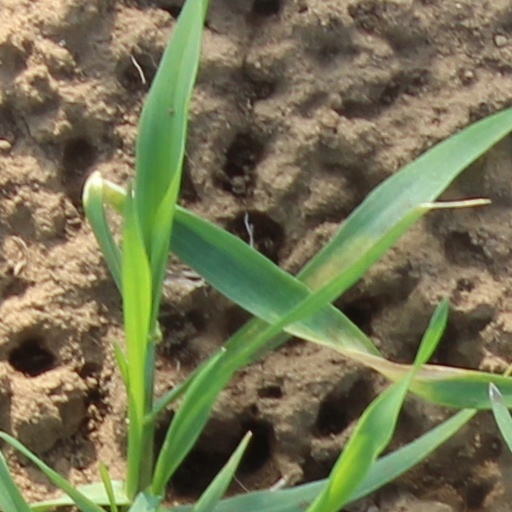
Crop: wheat